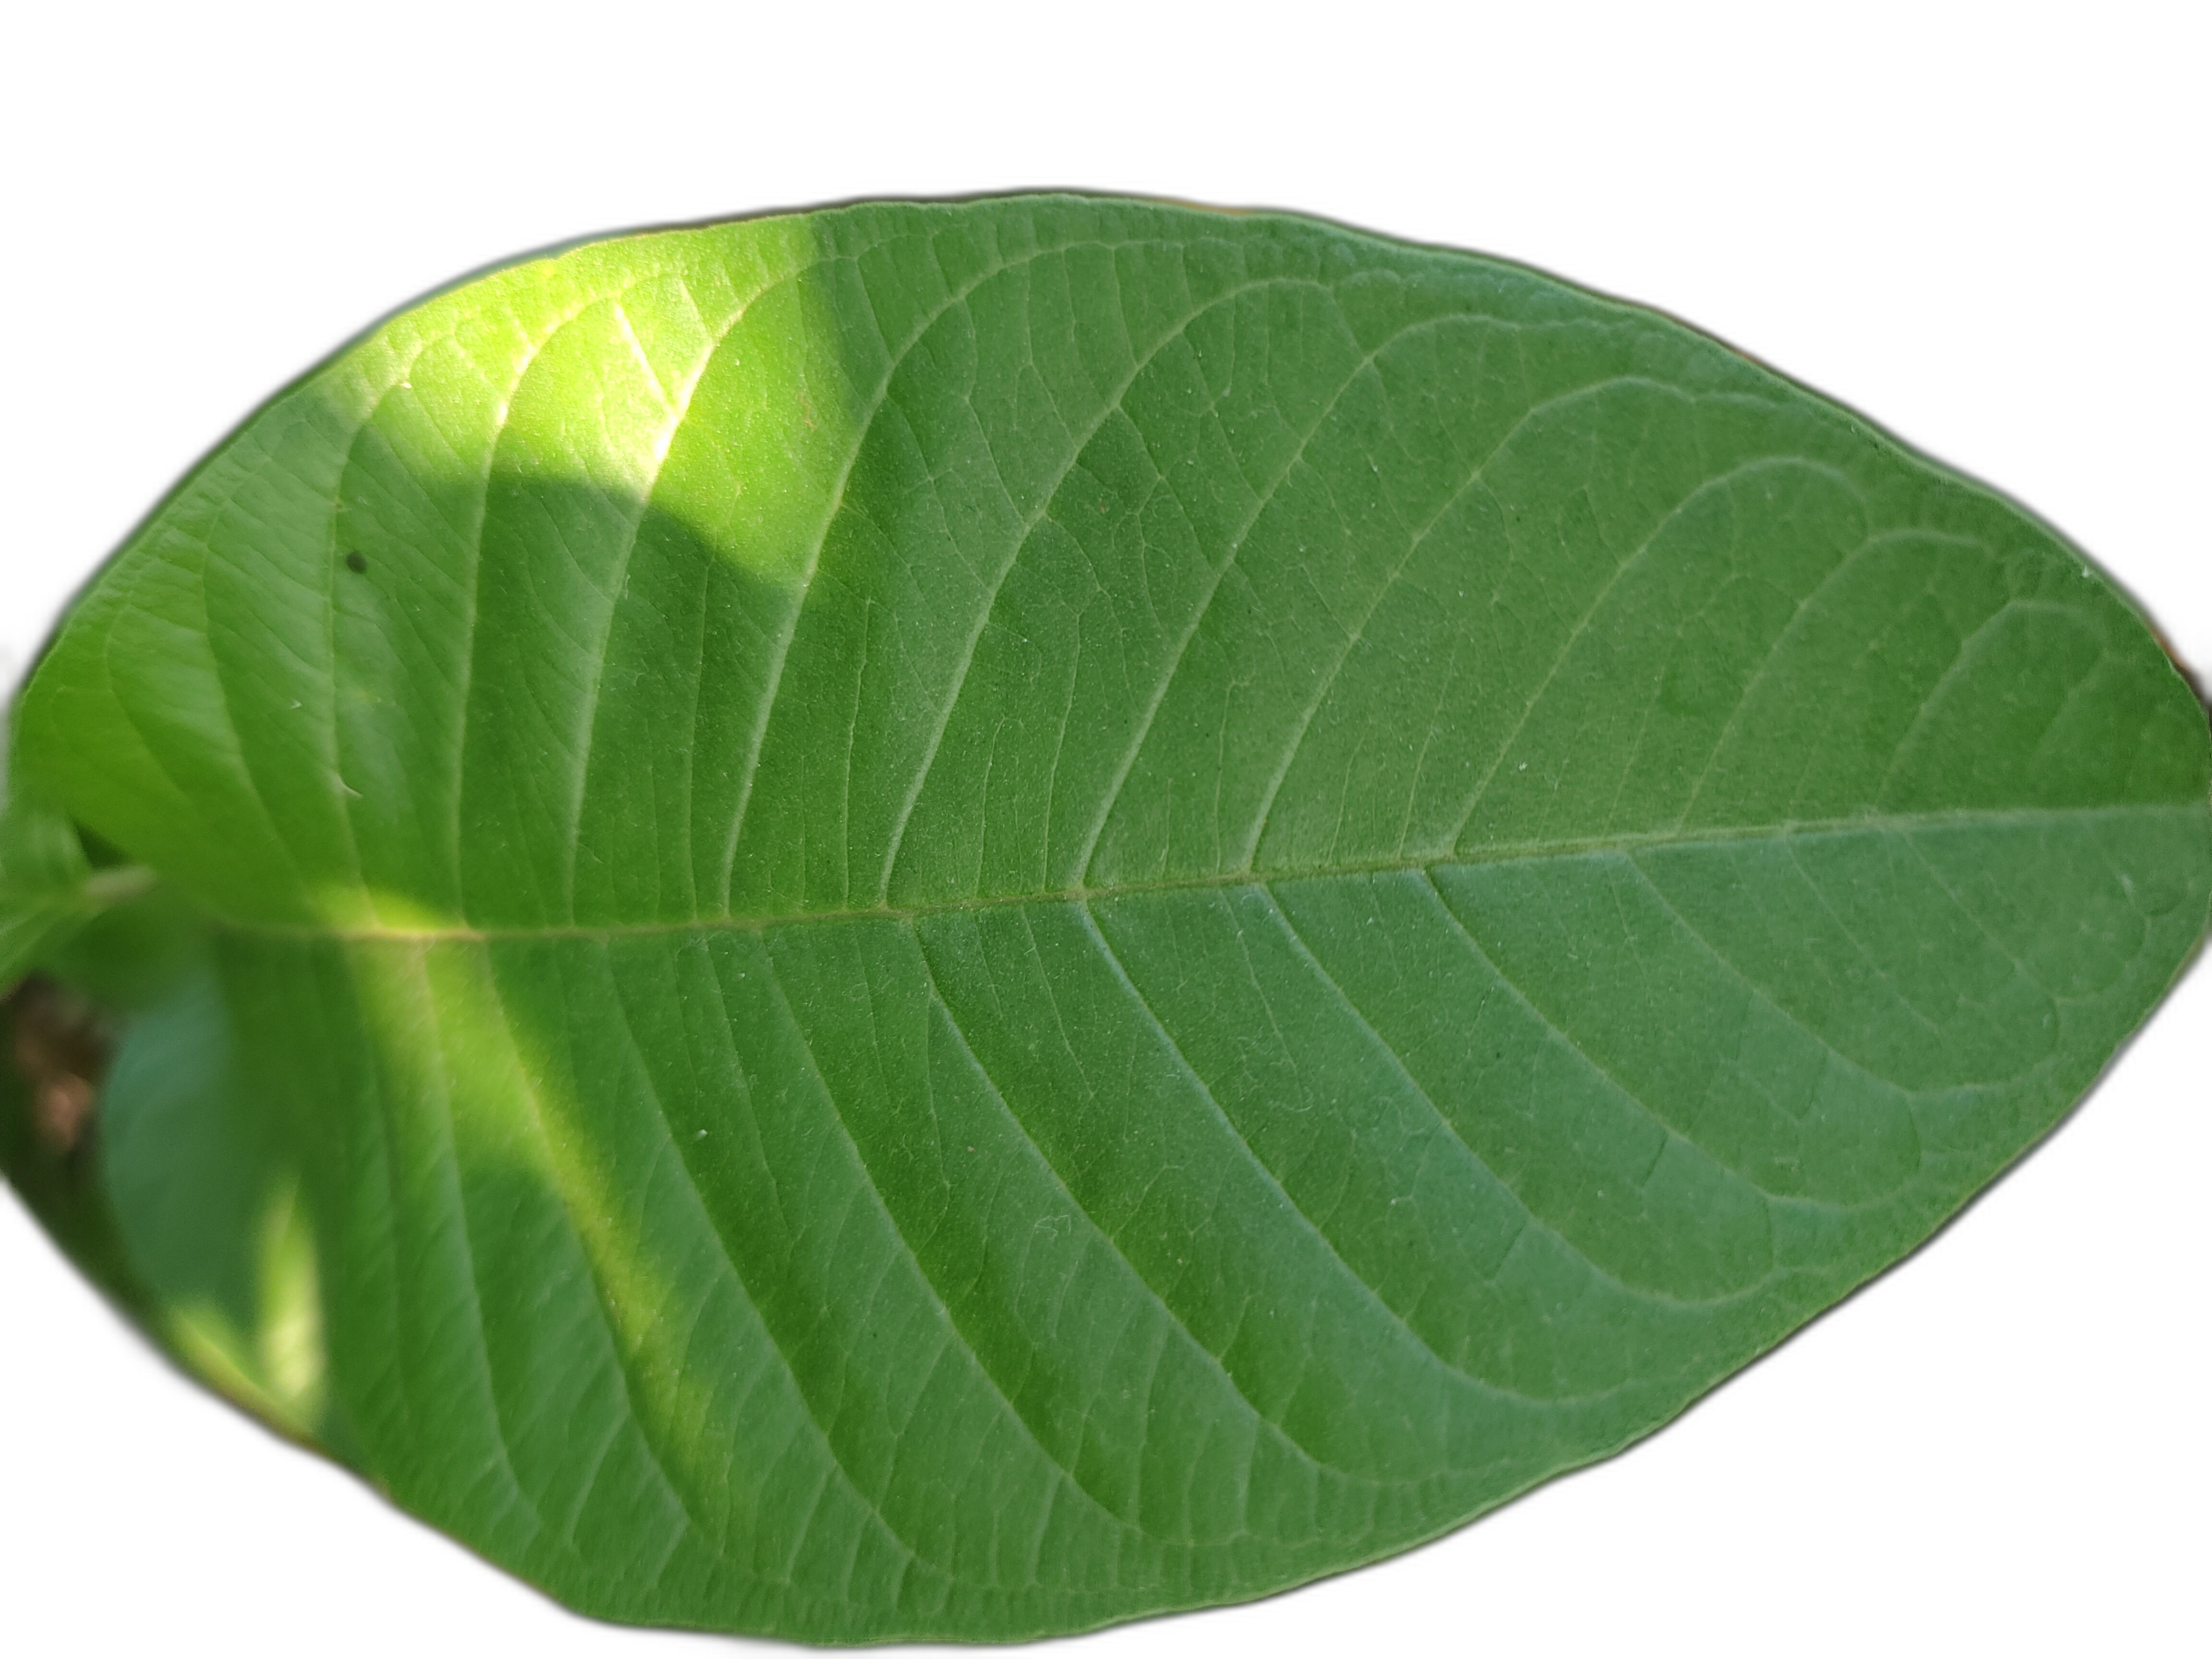
Plant part: leaf
Disease: Healthy